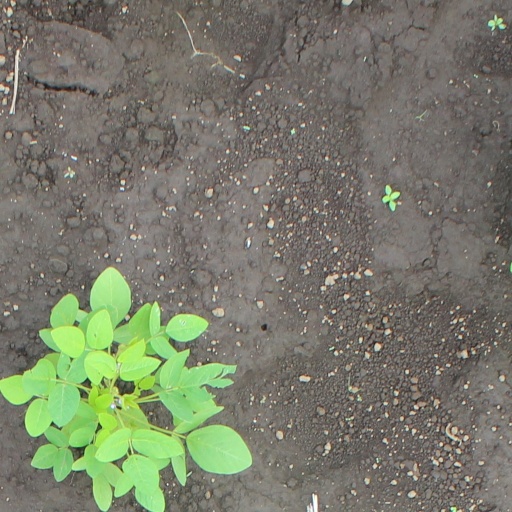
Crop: soybean